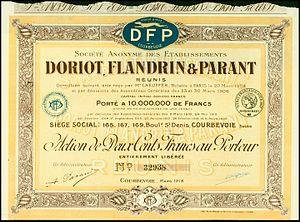
Doriot, Flandrin & Parant est un constructeur automobile pionnier français en activité de 1906 à 1926 à Courbevoie près de Paris.